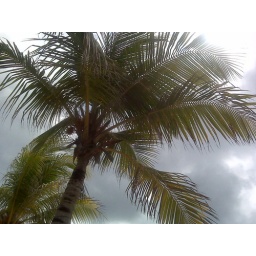
Palm tree over my beach chair